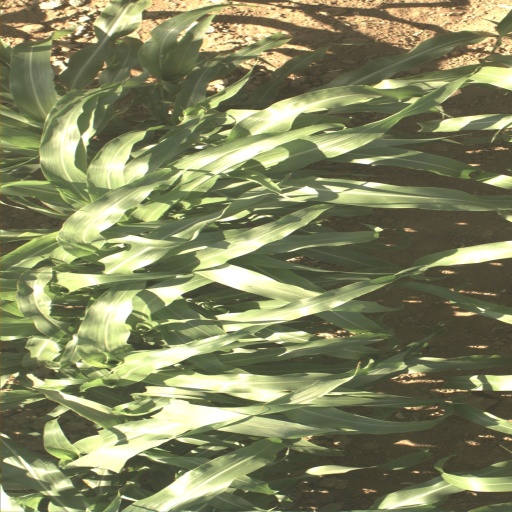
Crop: sorghum